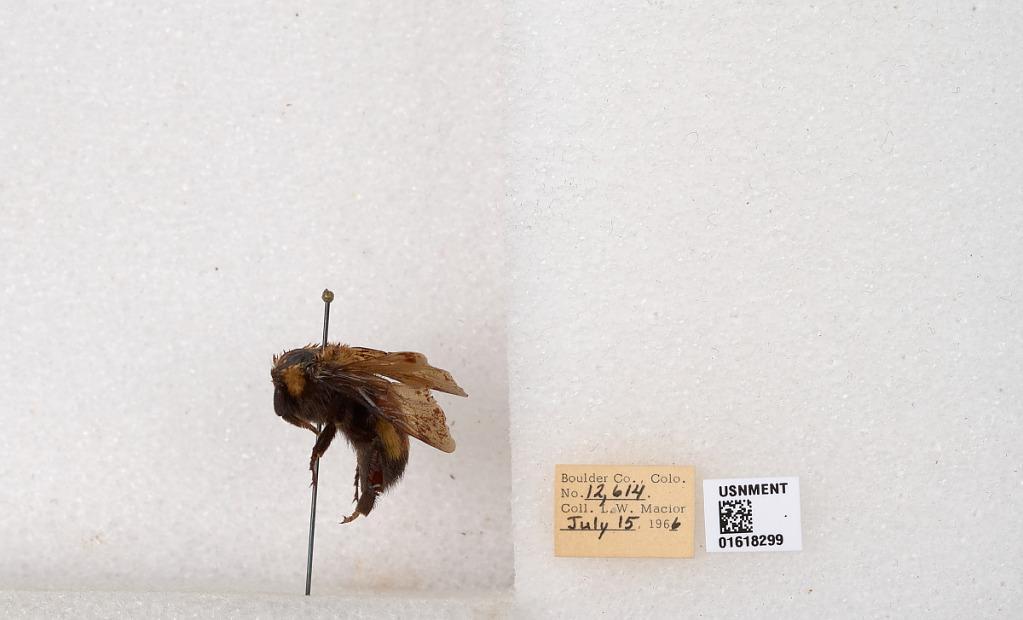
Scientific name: Bombus (Bombus) nevadensis Cresson